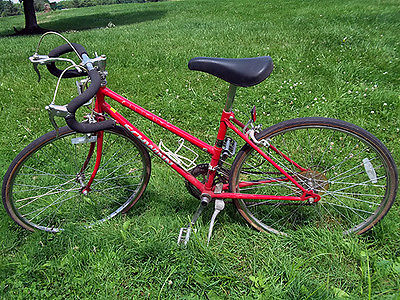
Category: bicycle